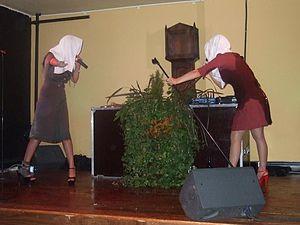
Cobra Killer est un groupe féminin de digital hardcore allemand, originaire de Berlin. Il est composé de Gina V. D’Orio et Annika Line Trost.